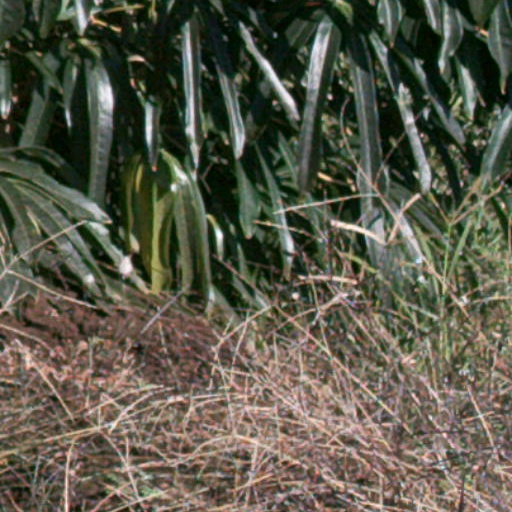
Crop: cassava